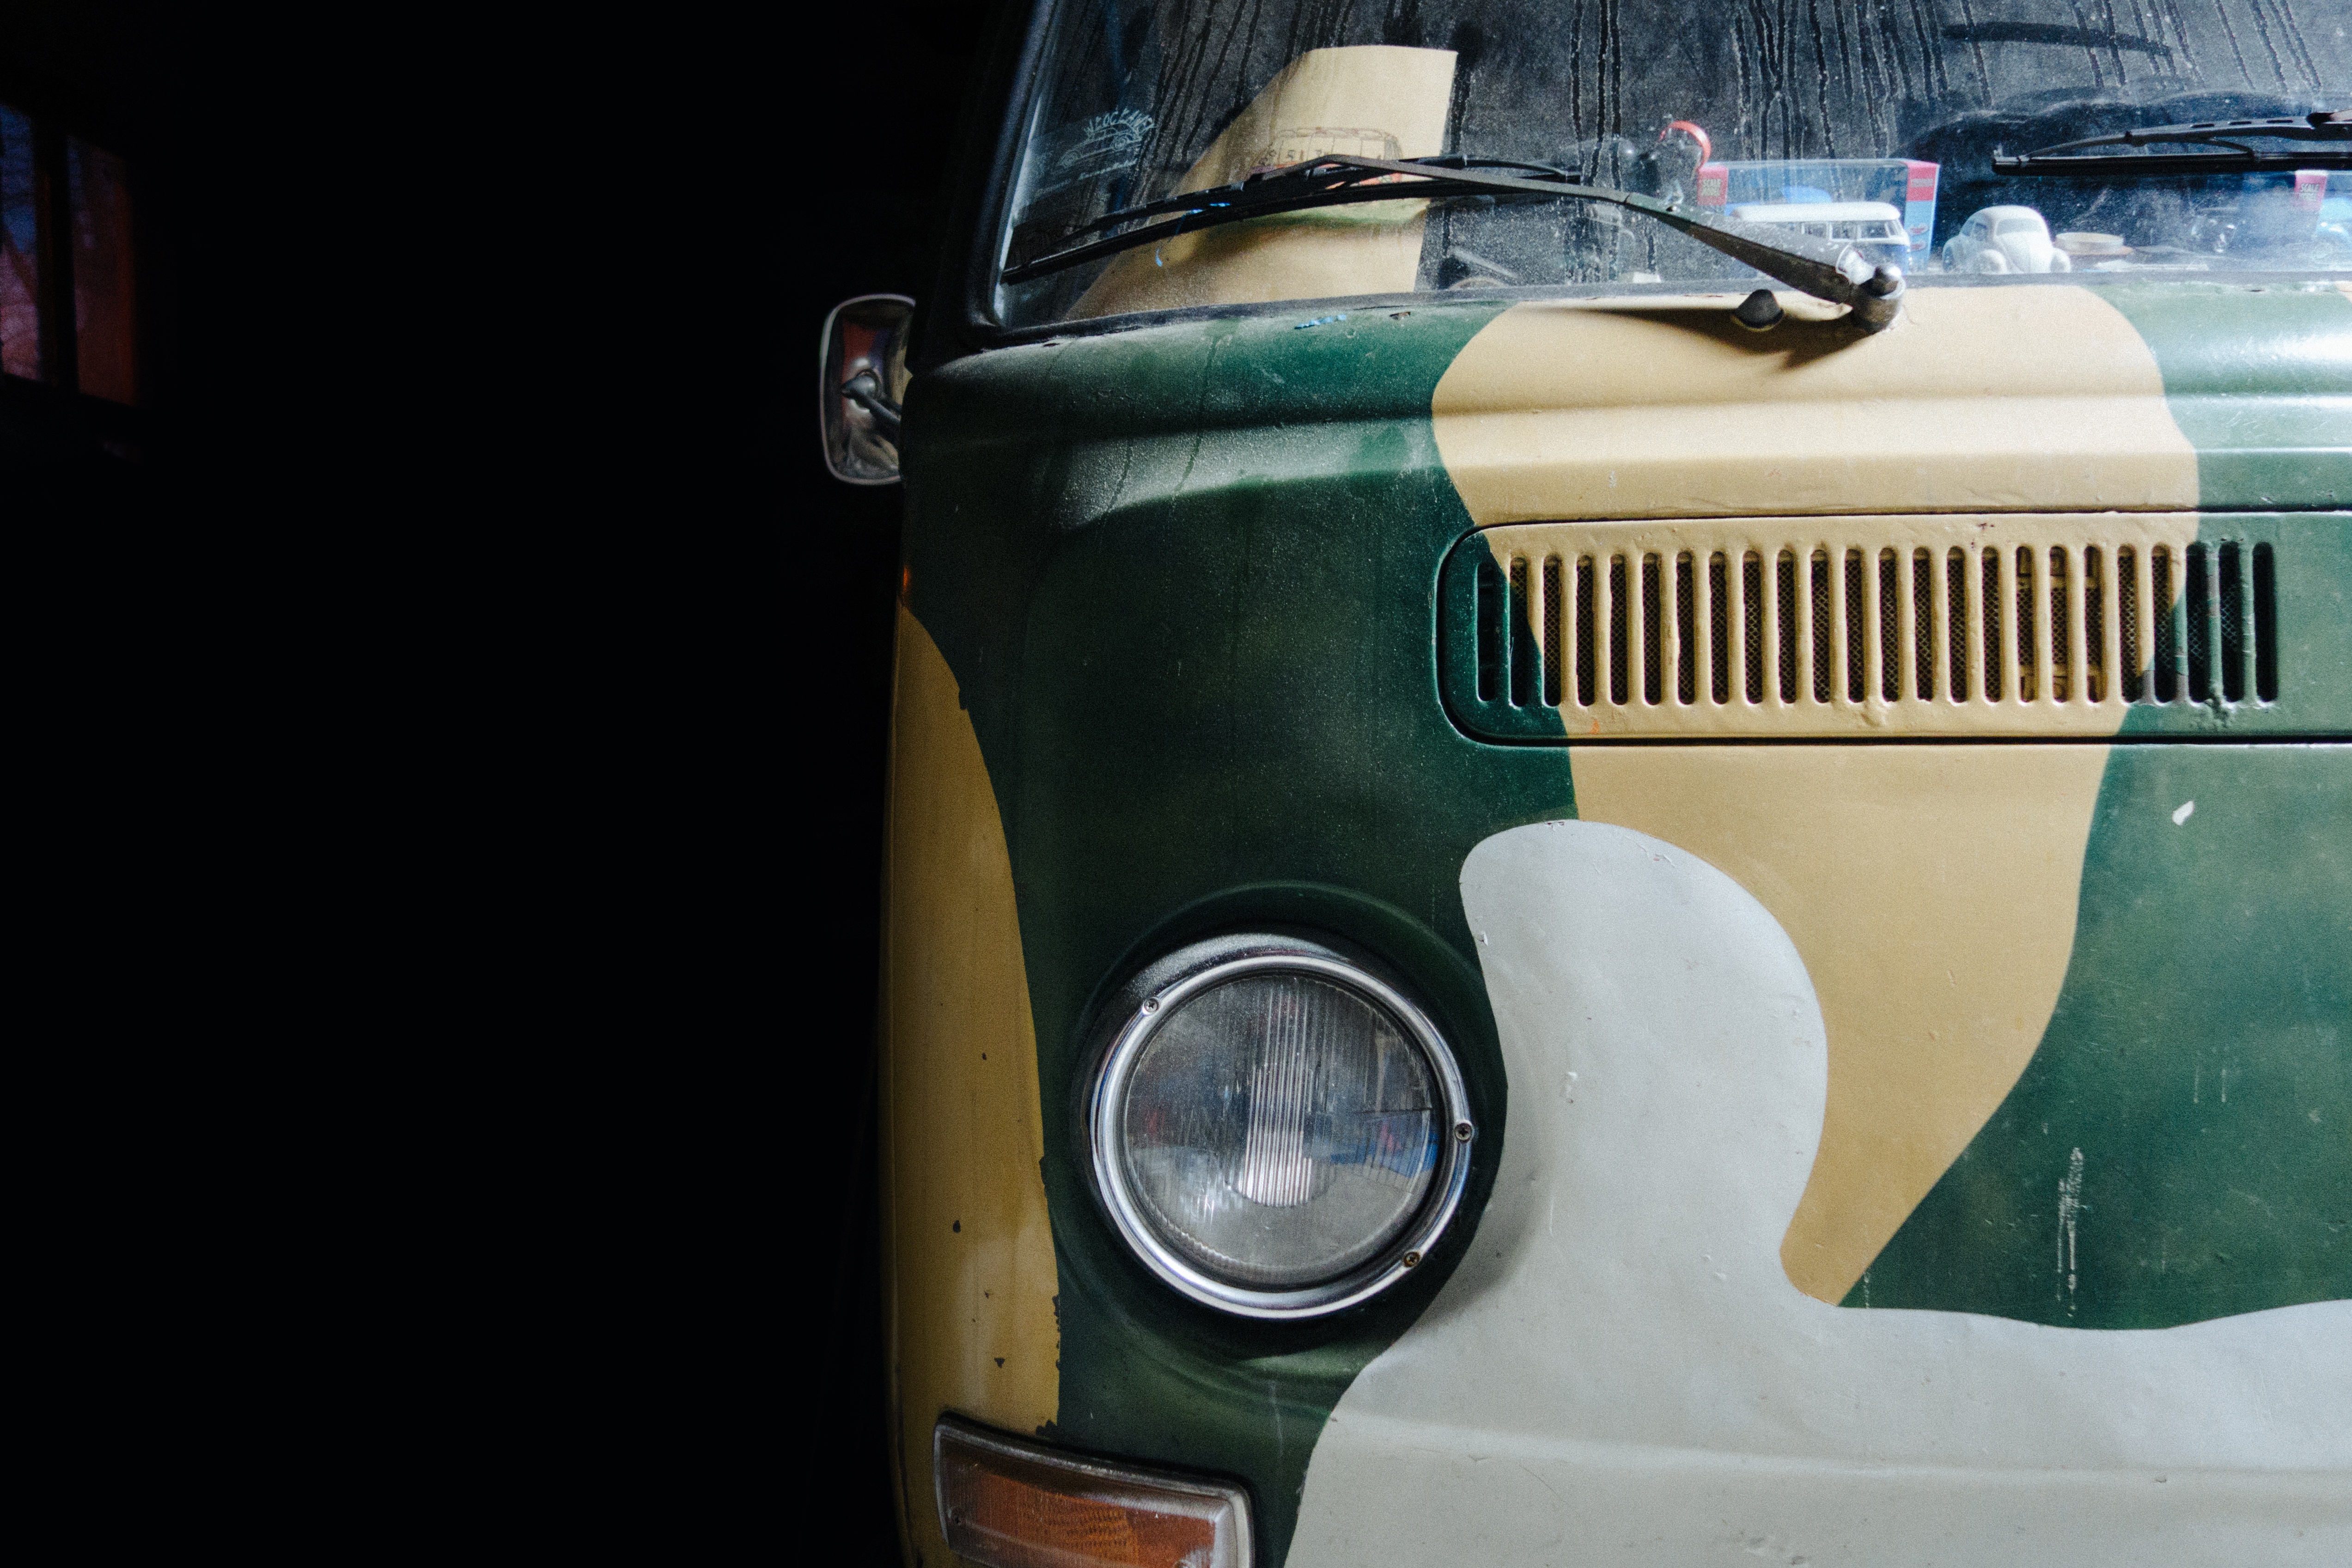
car, vintage, retro, volkswagen, van, old, model, vehicle, headlight, vw bus, classic car, vintage car, bumper, camouflage, bus, camper, oldtimer, hippie, transporter, detail, classic, frontlight, bully, city car, automobile make, automotive exterior